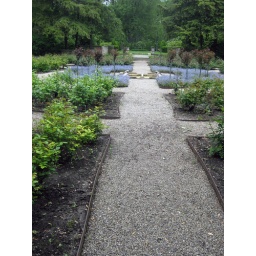
View of the formal rose garden from just inside. All of the blue in the middle is masses of forget-me-nots. So sweet!